Georgia State Route 166

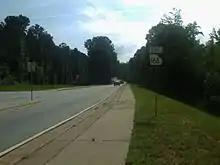
SR 166 in Douglas County

SR 166 begins at the Alabama state line, on the northeastern edge of Ranburne, Alabama, where the roadway continues as Alabama State Route 46 (Main Street). It travels to the northeast, through Carroll County. After curving to an east-northeast direction, and then beginning an east-southeast routing, it crosses over Big Indian Creek. The highway enters Bowdon and curves back to the east-northeast just before intersecting the northern terminus of Elm Street. Just to the east of Griffins Alley, it curves to a due-east direction and intersects SR 100 (Wedowee Street/North Carroll Street). Almost immediately, the highway travels to the northeast. After leaving the city limits of Bowdon, and just before an intersection with Dixson Road and West Jonesville Road, SR 166 begins to curve to an easterly direction. It passes just north of Anderson Lake shortly before crossing over the Little Tallapoosa River. Nearly later, it enters the city limits of Carrollton. At an intersection with Maple Street, which leads to downtown Carrollton, SR 166 turns to the right onto what is essentially a bypass of the main part of the city. It passes to the south of Sunset Hills Country Club and then reaches the Wayne Shackelford Interchange with US 27/SR 1/SR 16 (Martha Berry Highway). SR 166 continues to the east-northeast, concurrent with SR 16, as well as US 27 Alt., which begins at that interchange. The three highways curve to the northeast and travel to the southeast of Richards Lake. At an intersection with Newnan Road, US 27 Alt./SR 16 depart to the southeast, while SR 166 continues to the northeast. Just after Old Newnan Road, it curves to a due-north direction. Just to the east of Lake Carroll, it intersects the eastern terminus of SR 166 Conn. (Northside Drive). At this intersection, SR 166 turns to the right, traveling northeast on Bankhead Highway. At an intersection with the southern terminus of SR 61 (Carrollton-Villa Rica Highway), SR 166/Bankhead Highway turn right and resume their eastward trek. They weave through rural portions of the county. At the Douglas county line, the Bankhead Highway name ends and the J. Ebb Duncan Memorial Highway name begins.